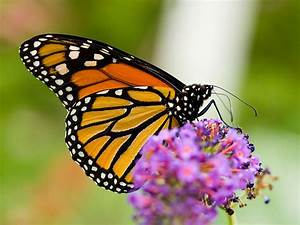
Label: farfalla